Shalabam

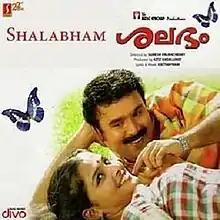
Movie poster

Shalabam is a 2008 Malayalam film by Suresh Palanshery starring Sudheesh, Ramya Nambeeshan, Kaithapram, etc. The movie was produced under the banner of